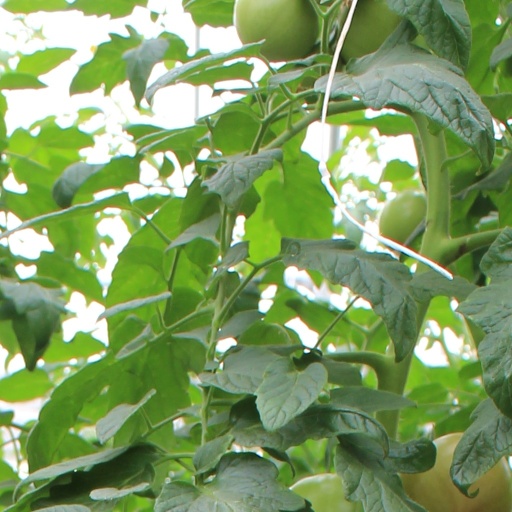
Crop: tomato